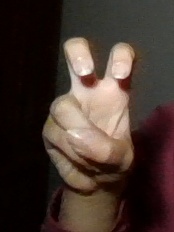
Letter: toot